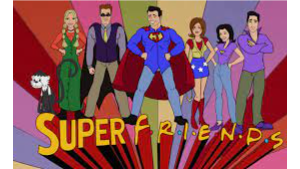
Portrait style: Cartoon Portrait